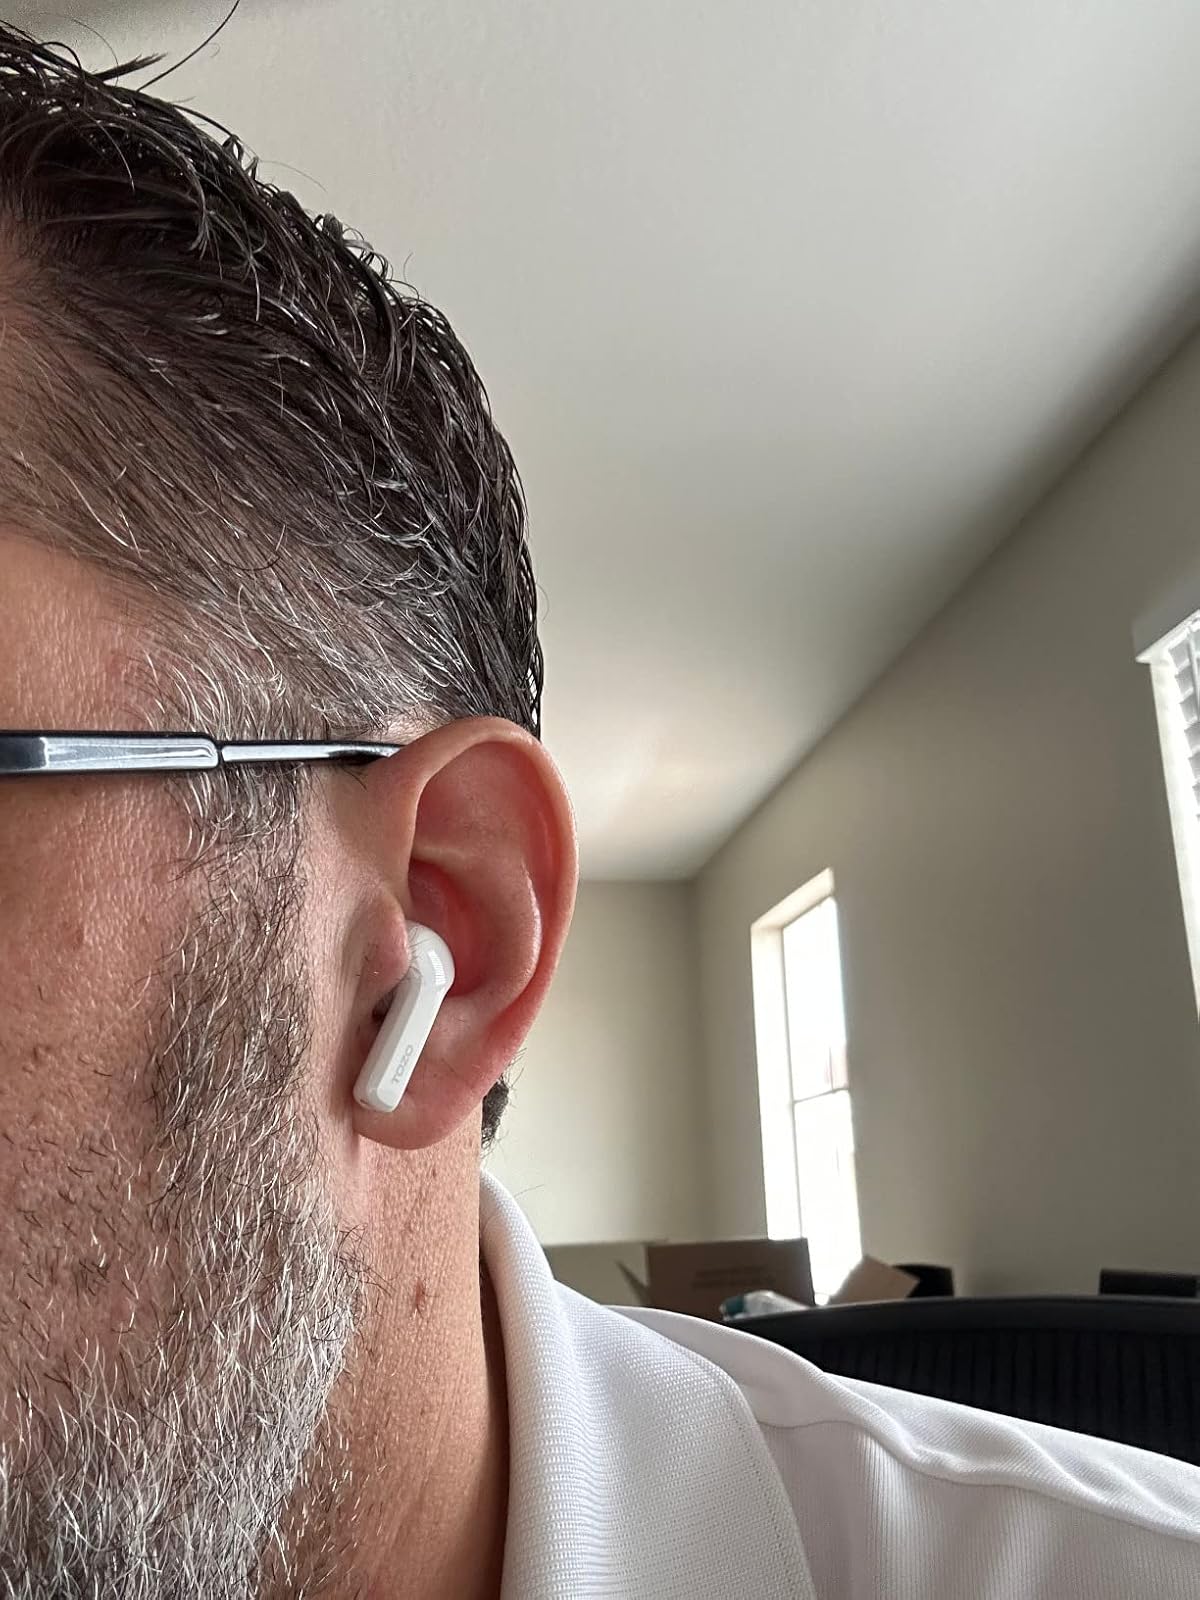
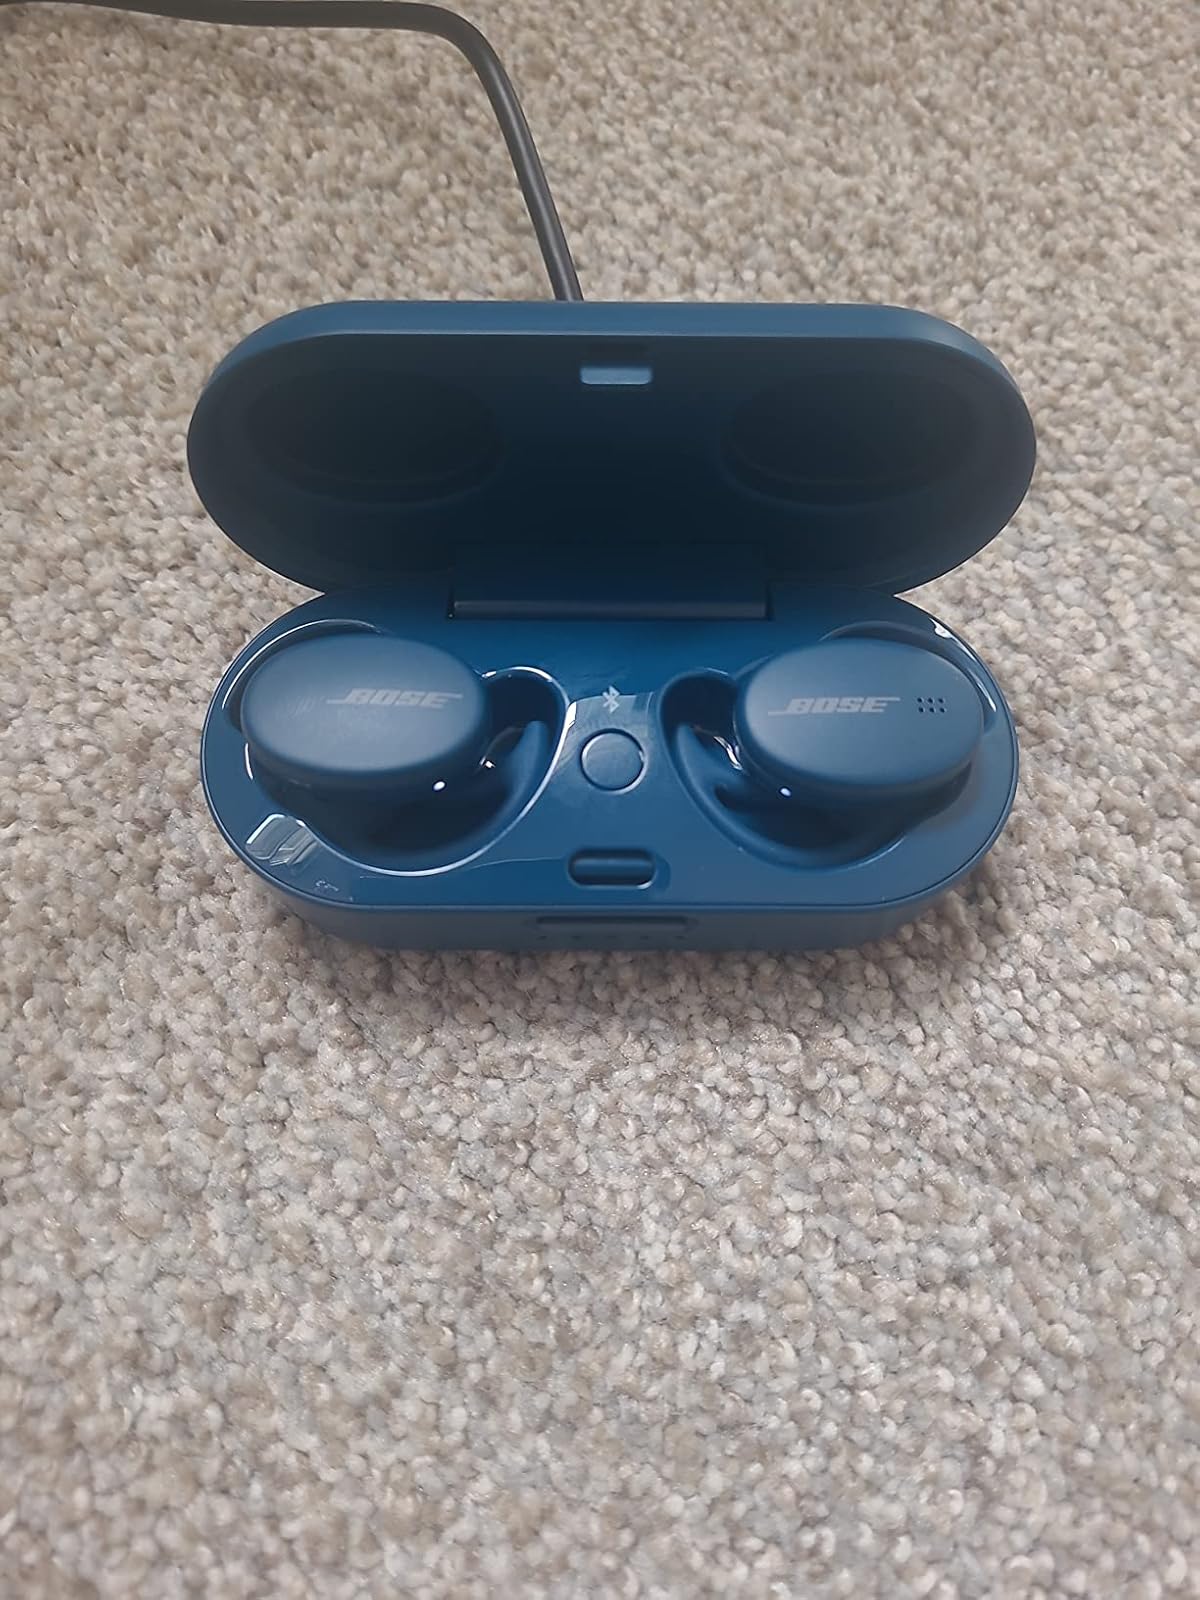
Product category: earbuds
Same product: no